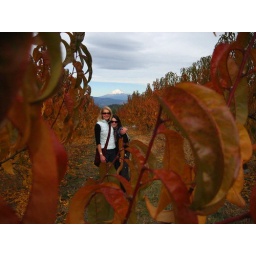
A day at the Hood river Harvest festival in an apricot field